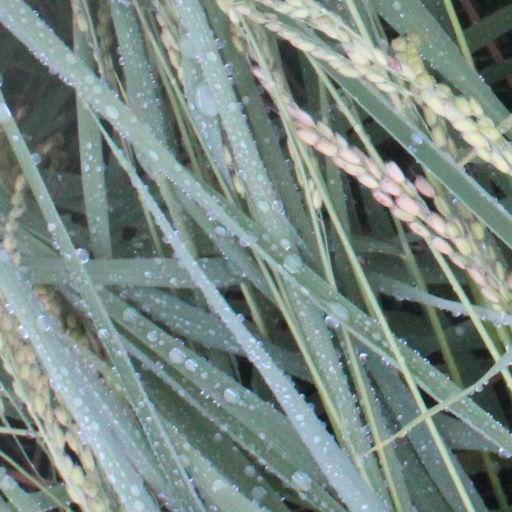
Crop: rice